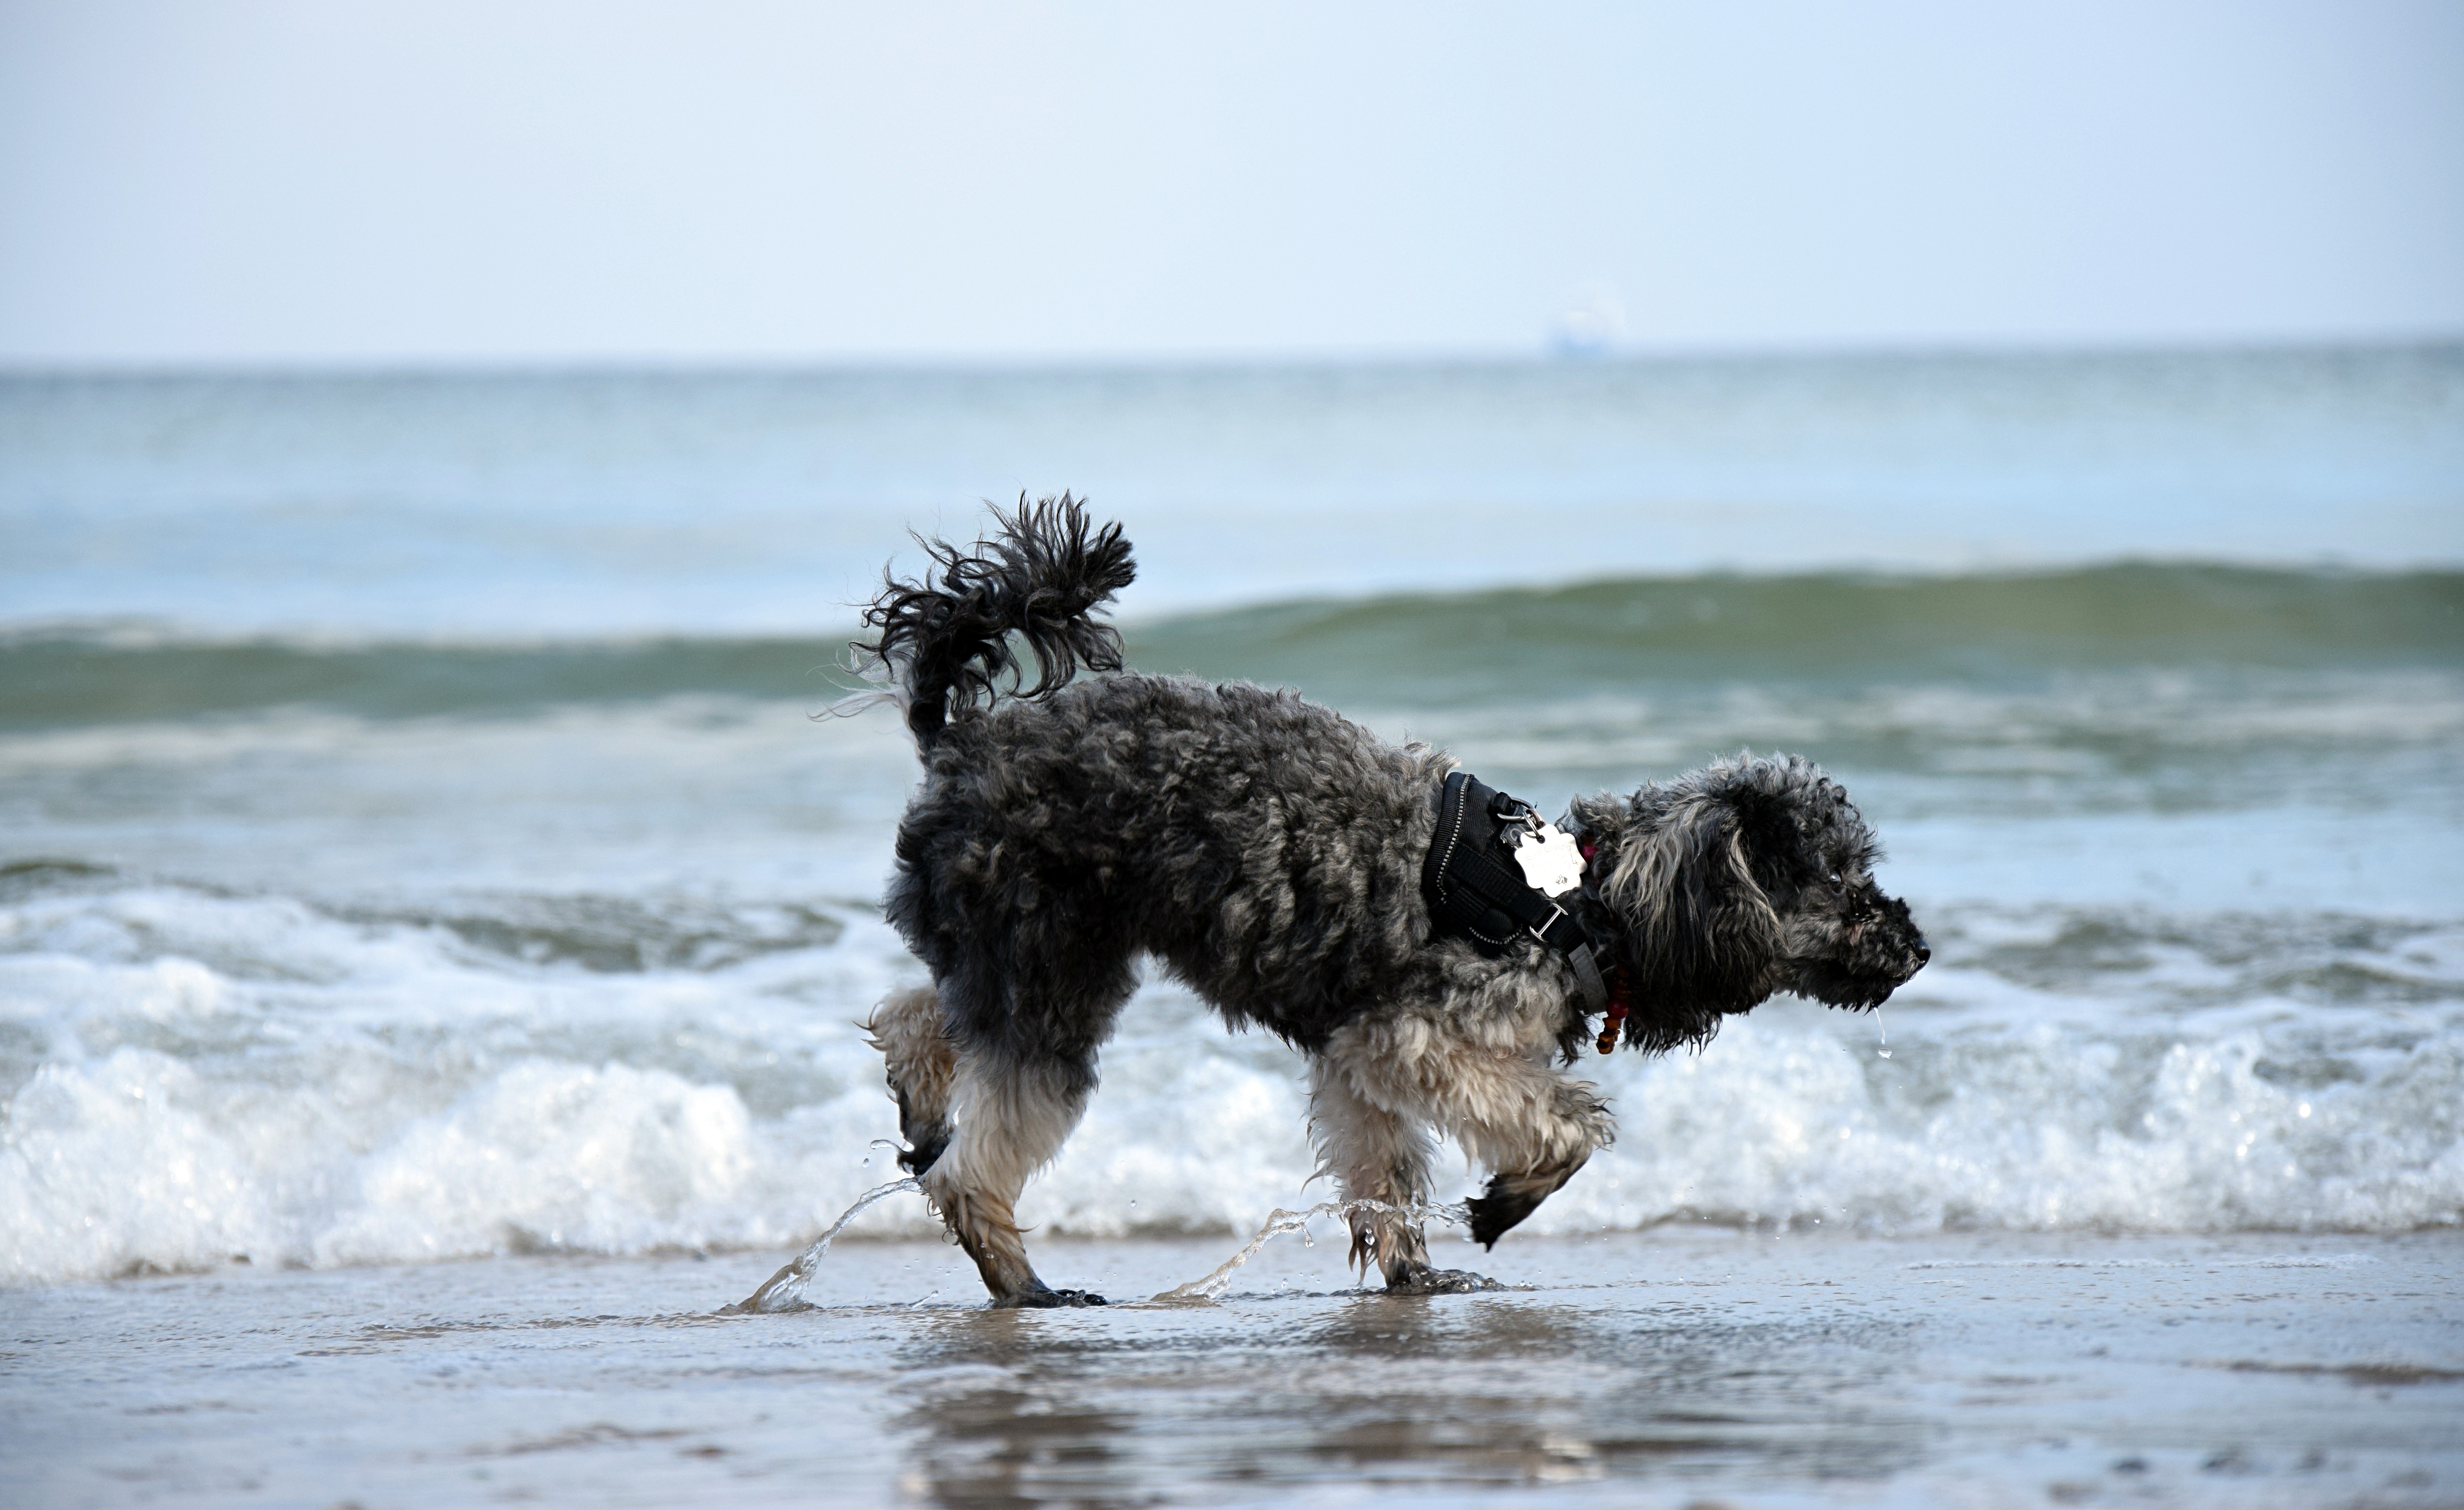
beach, sea, water, wave, dog, weather, mammal, poodle, vertebrate, miniature poodle, dog like mammal, dog crossbreeds